Dead water

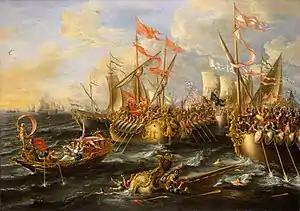
It has been speculated that the "dead water" phenomenon played a role in the Battle of Actium

Dead water is the nautical term for a phenomenon which can occur when there is strong vertical density stratification due to salinity or temperature or both. It is common where a layer of fresh or brackish water rests on top of denser salt water, without the two layers mixing. The phenomenon is frequently, but not exclusively, observed in fjords where glacier runoff flows into salt water without much mixing. The phenomenon is a result of energy producing internal waves that have an effect on the vessel. The effect can also be found at density boundaries between sub surface layers.